Frank Reicher

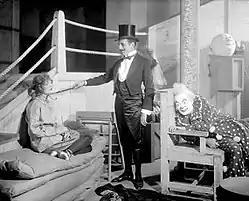
Margalo Gillmore, Frank Reicher and Richard Bennett in the Broadway production of "He Who Gets Slapped" (1922)

Reicher made his Broadway debut the year he came to America playing Lord Tarquin in Harrison Fiske's production of "Becky Sharp", a comedy by Langdon Mitchell based on William Makepeace Thackeray’s "Vanity Fair". His early career was spent in legitimate theater on and off Broadway. He was head of the Brooklyn Stock Company when Jacob P. Adler performed "The Merchant of Venice" in Yiddish while the rest of the cast remained in English. Reicher was for a number of years affiliated with the Little Theatre on West Forty-Fourth Street as an actor and manager and would remain active on Broadway as actor, director or producer well into the 1920s. On stage, Reicher starred in such plays as the first Broadway production of Georg Kaiser's "From Morning to Midnight" (as the cashier), the original production of Percy MacKaye's "The Scarecrow" (in the title role), and the United States premiere of Leonid Andreyev's "He Who Gets Slapped".